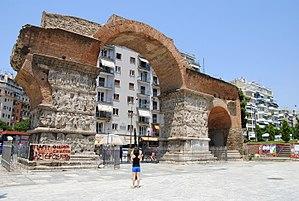
L'arc de Galère est un monument tétrachique de Thessalonique construit entre 299 et 305. Contrairement à son appellation, il ne s'agit pas d'un arc de triomphe mais de la dernière baie restante d'un tétrapyle.